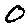
Label: 0